Marlon Craft

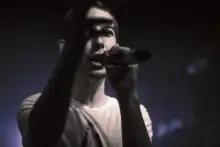
Craft performing in Toronto, Ontario (2018)

Marlon Craft is an American rapper and songwriter from Manhattan, New York. He released his debut studio album, "Funhouse Mirror", in June 2019. He had also previously released numerous EPs and mixtapes.